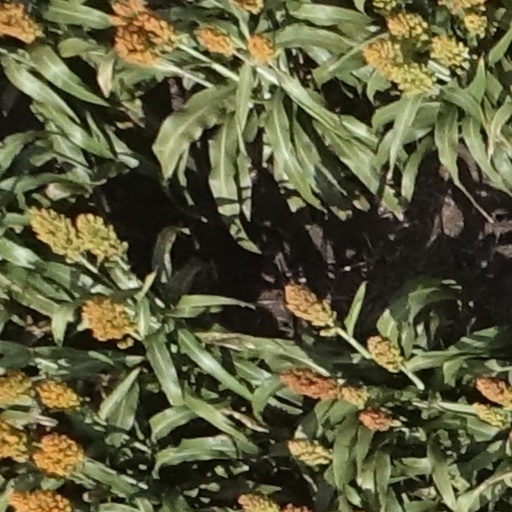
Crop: sorghum